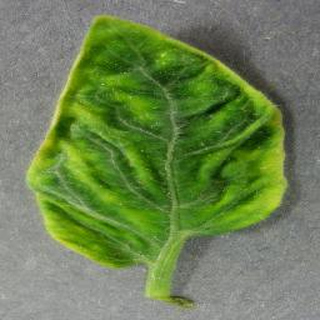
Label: tomato_yellow_leaf_curl_virus